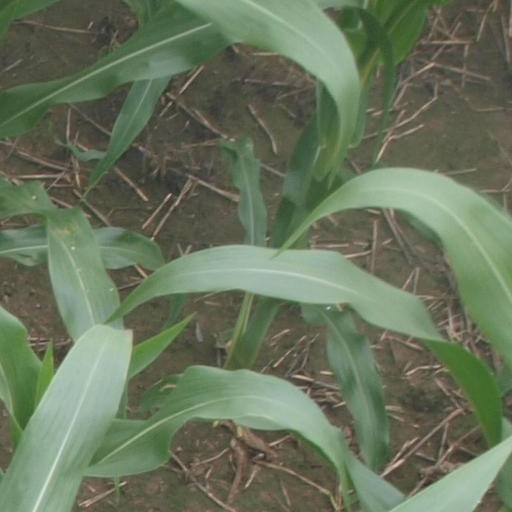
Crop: maize; corn